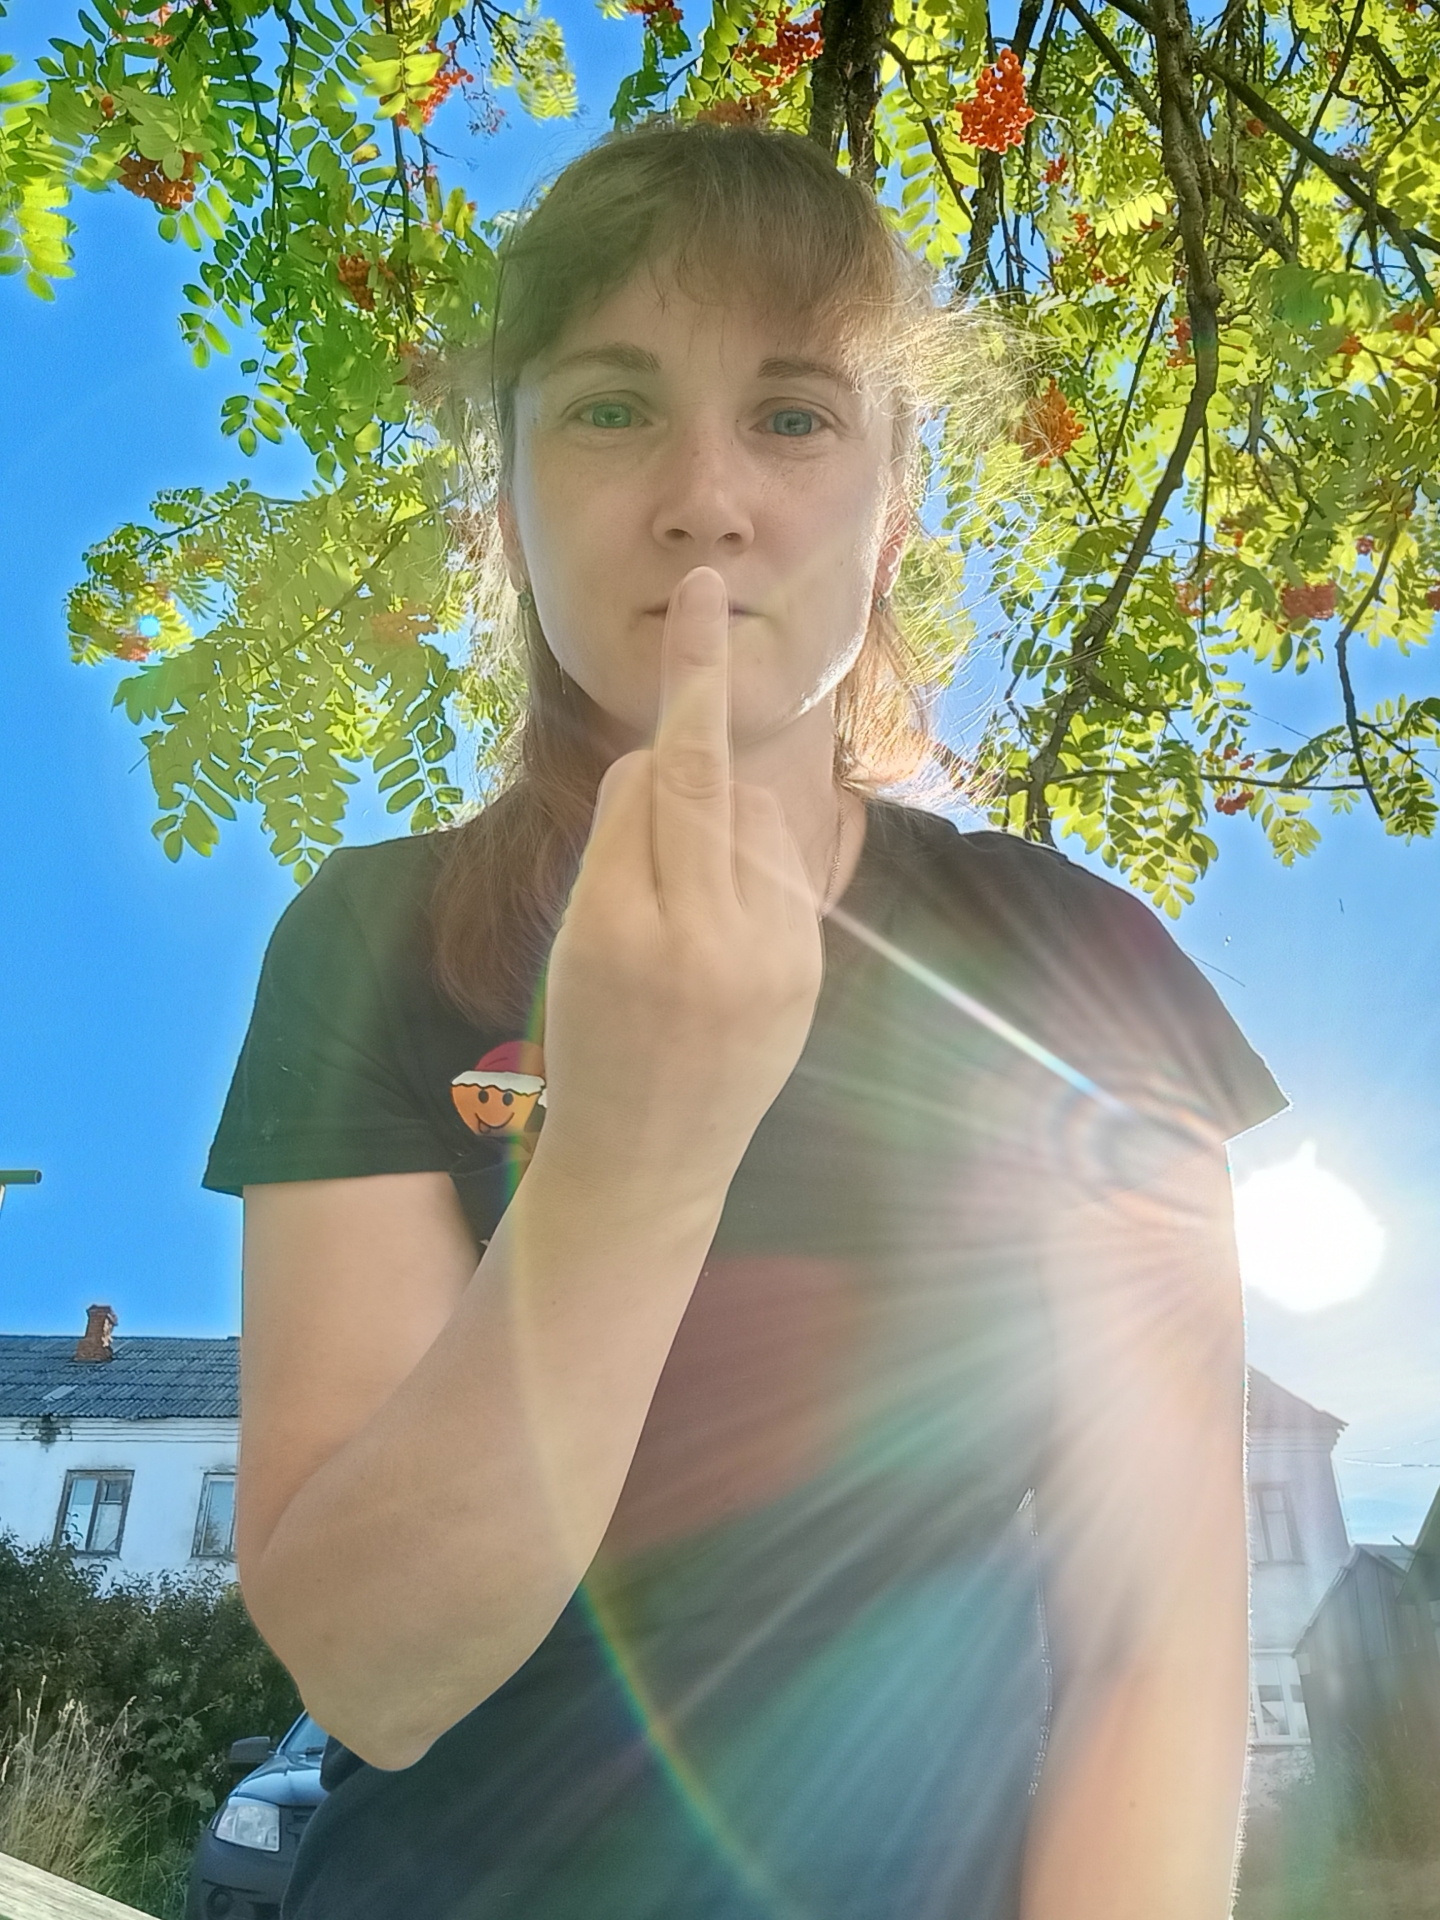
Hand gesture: middle_finger